Dedication of the Basilica of Saint Mary Major

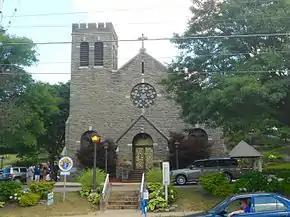
Our Lady of the Snows Parish, Clarks Summit, Pennsylvania

On 5 August each year, during the celebration of the liturgical feast of the Dedication of the Basilica of Saint Mary Major, a custom that commemorates the story of the miraculous snowfall is still maintained: at the conclusion of Solemn Mass, a shower of white rose petals is dropped from the ceiling.